Alex Hales

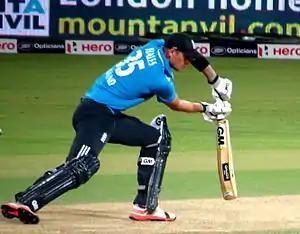
Hales in 2014

Alexander Daniel Hales (born 3 January 1989) is an English cricketer. He is a right-handed opening batter who represented the England cricket team across all formats and played domestically for Nottinghamshire. He made his One Day International debut against India in August 2014 and his Test cricket debut against South Africa in December 2015. Hales is the first English batter to score a T20I century, and has the highest individual score of an English batter in the format with his 116 not out against Sri Lanka in the 2014 ICC World Twenty20. He is also the first batter to be dismissed for 99 in an ODI and a T20I. Hales was a key member of the England team that won the 2022 T20 World Cup. In August 2023 Hales announced his retirement from international cricket, focusing on domestic and franchise T20 cricket.